Matthias Behr

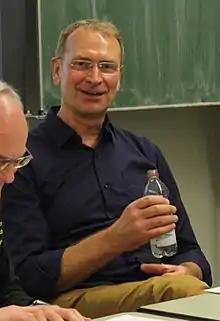
Matthias Behr at an interview in Tauberbischofsheim (2016)

Matthias Behr (born 1 April 1955 in Tauberbischofsheim, Baden-Württemberg) is a former German foil fencer. He won a gold medal and three silvers at three Olympic Games.